Southend Pier Railway

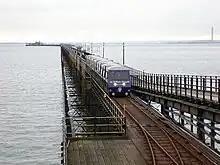
"Sir William Heygate" approaching the shore terminus in 2006. The pedestrian access to the pier can be seen descending from the station roof

The line is owned and operated by Southend-on-Sea City Council, and operates every day the pier is open. The normal service uses a single train, and runs every half-hour. As of 2024, the Council no longer state that at peak times a two train service is operated, providing a 15-minute interval service. Trains operate between stations known as "Shore" and "Pier Head" with no intermediate stops.